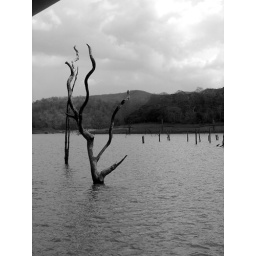
Lonely trees in black &amp;amp; white. Shot in lake Periyar